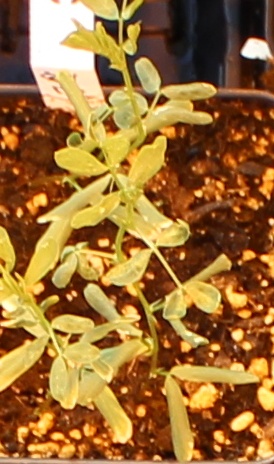
Label: Lentil